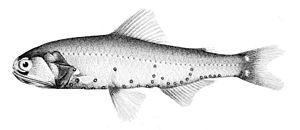
Diaphus adenomus est une espèce des poissons téléostéens.